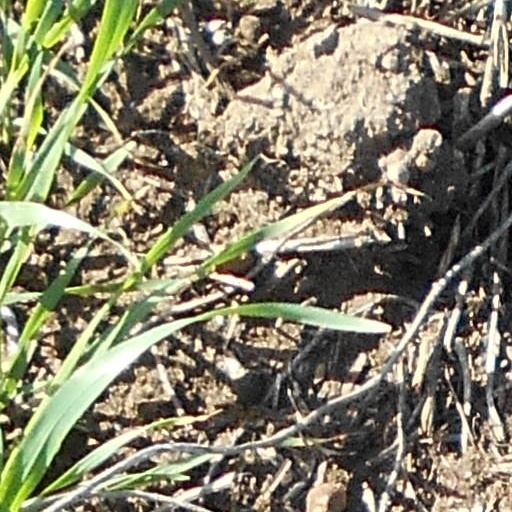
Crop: wheat